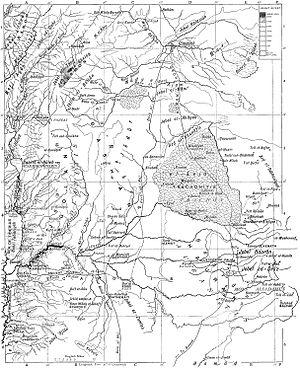
Dans l'Antiquité, le Trachon ou la Trachonitide est le nom grec d'une région de chaos rocheux basaltiques appelé Argob dans la Bible, située au sud de Damas, en Syrie. Son nom actuel est le Al-Lejâh.
Le Hauran est une région de la Syrie méridionale, dans les gouvernorats de Quneitra, As-Suwayda, et Dera, et a pour capitale la ville de Bosra.